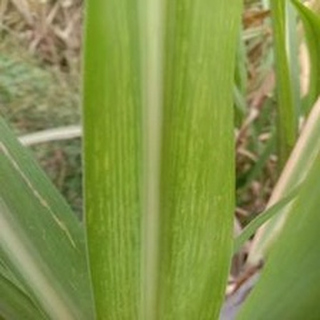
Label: sugarcane_mosaic